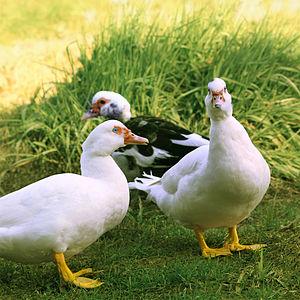
Le canard mulard est un hybride stérile issu du croisement de deux espèces de canard.